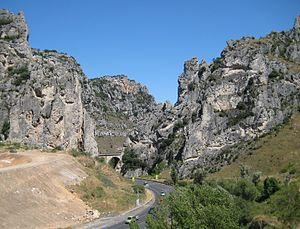
Le défilé de Pancorbo est une gorge qui entaille par le milieu les monts Obarenes au nord de la province de Burgos, en Espagne. Situé sur le territoire de la commune homonyme de Pancorbo, il revêt une très grande importance pour les communications routières et ferroviaires dans le nord de l'Espagne.
La route nationale espagnole N-I relie Burgos à la frontière franco-espagnole.